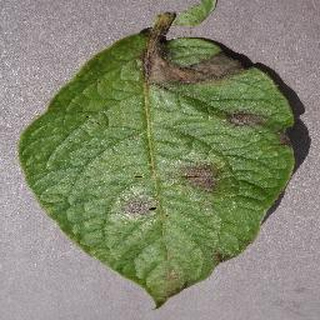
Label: potato_late_blight